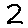
Label: 2